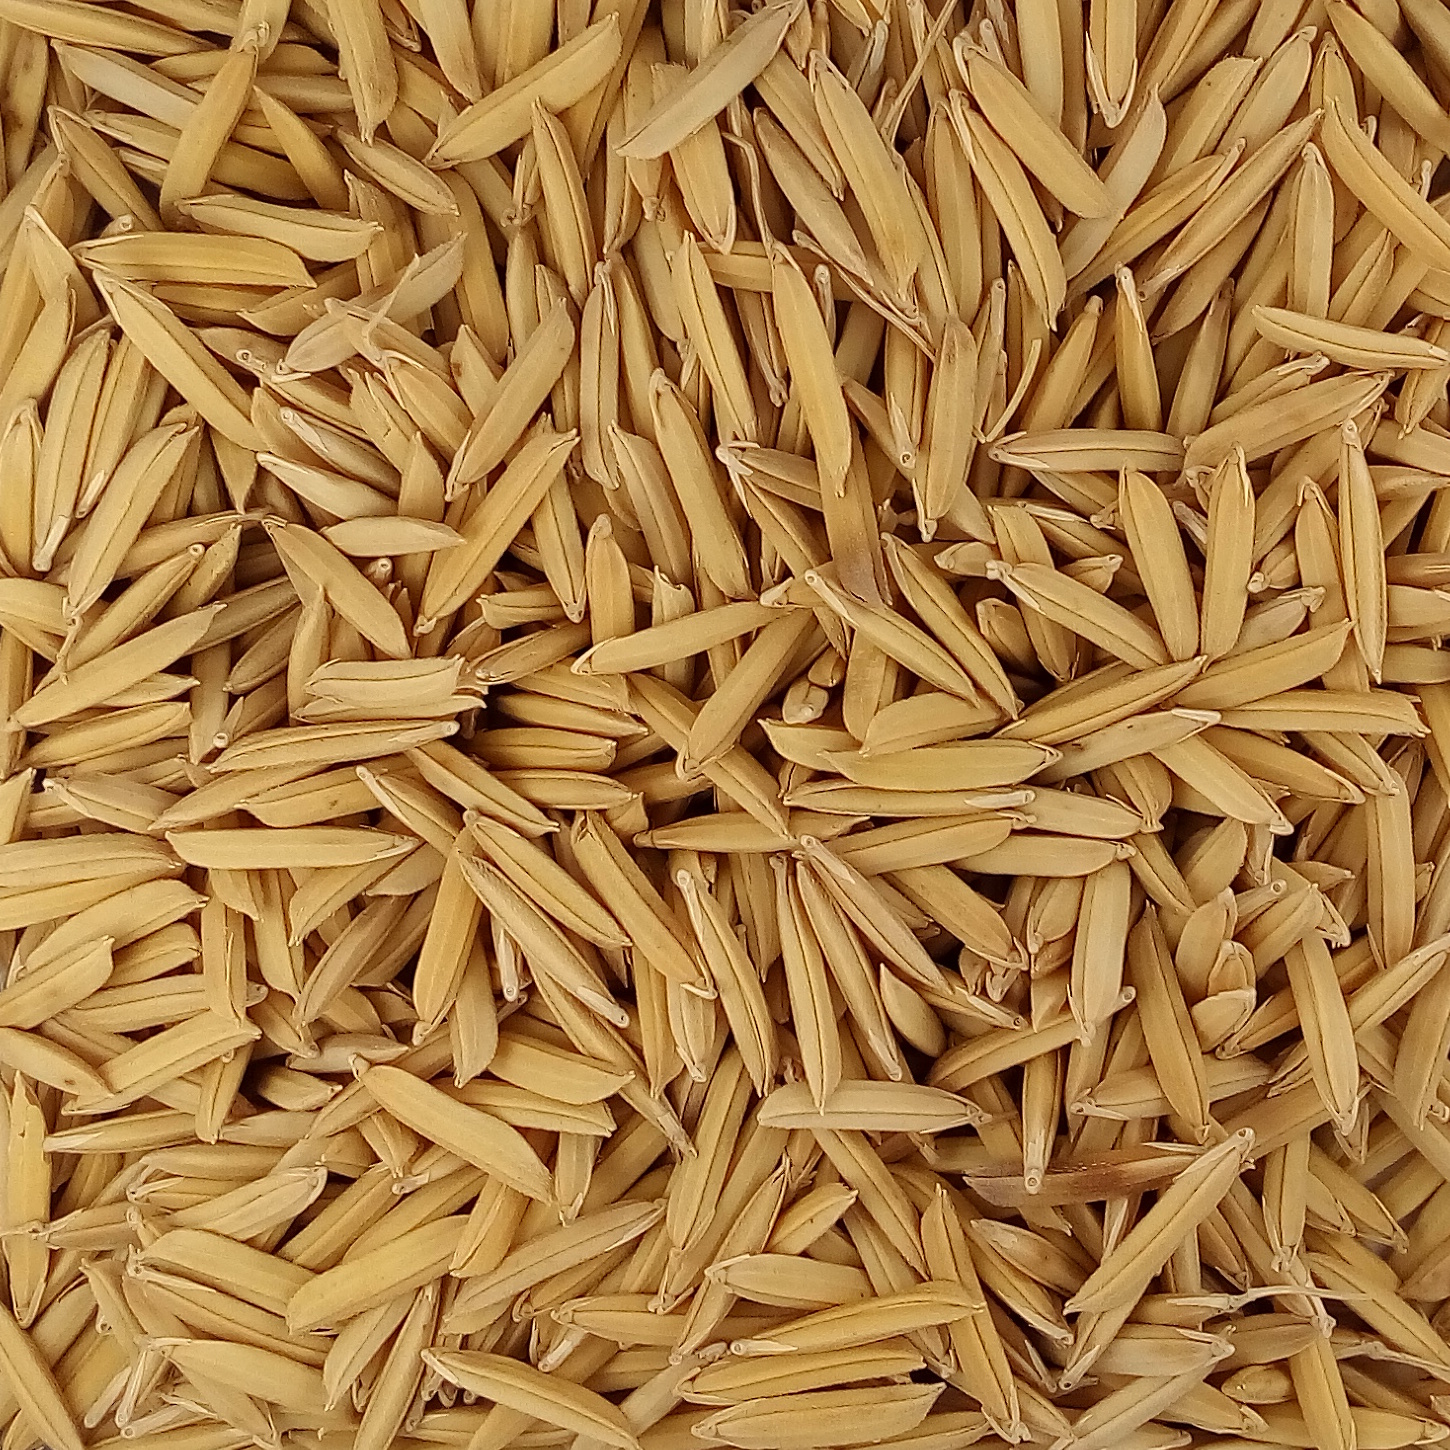
Rice seed variety: 1509